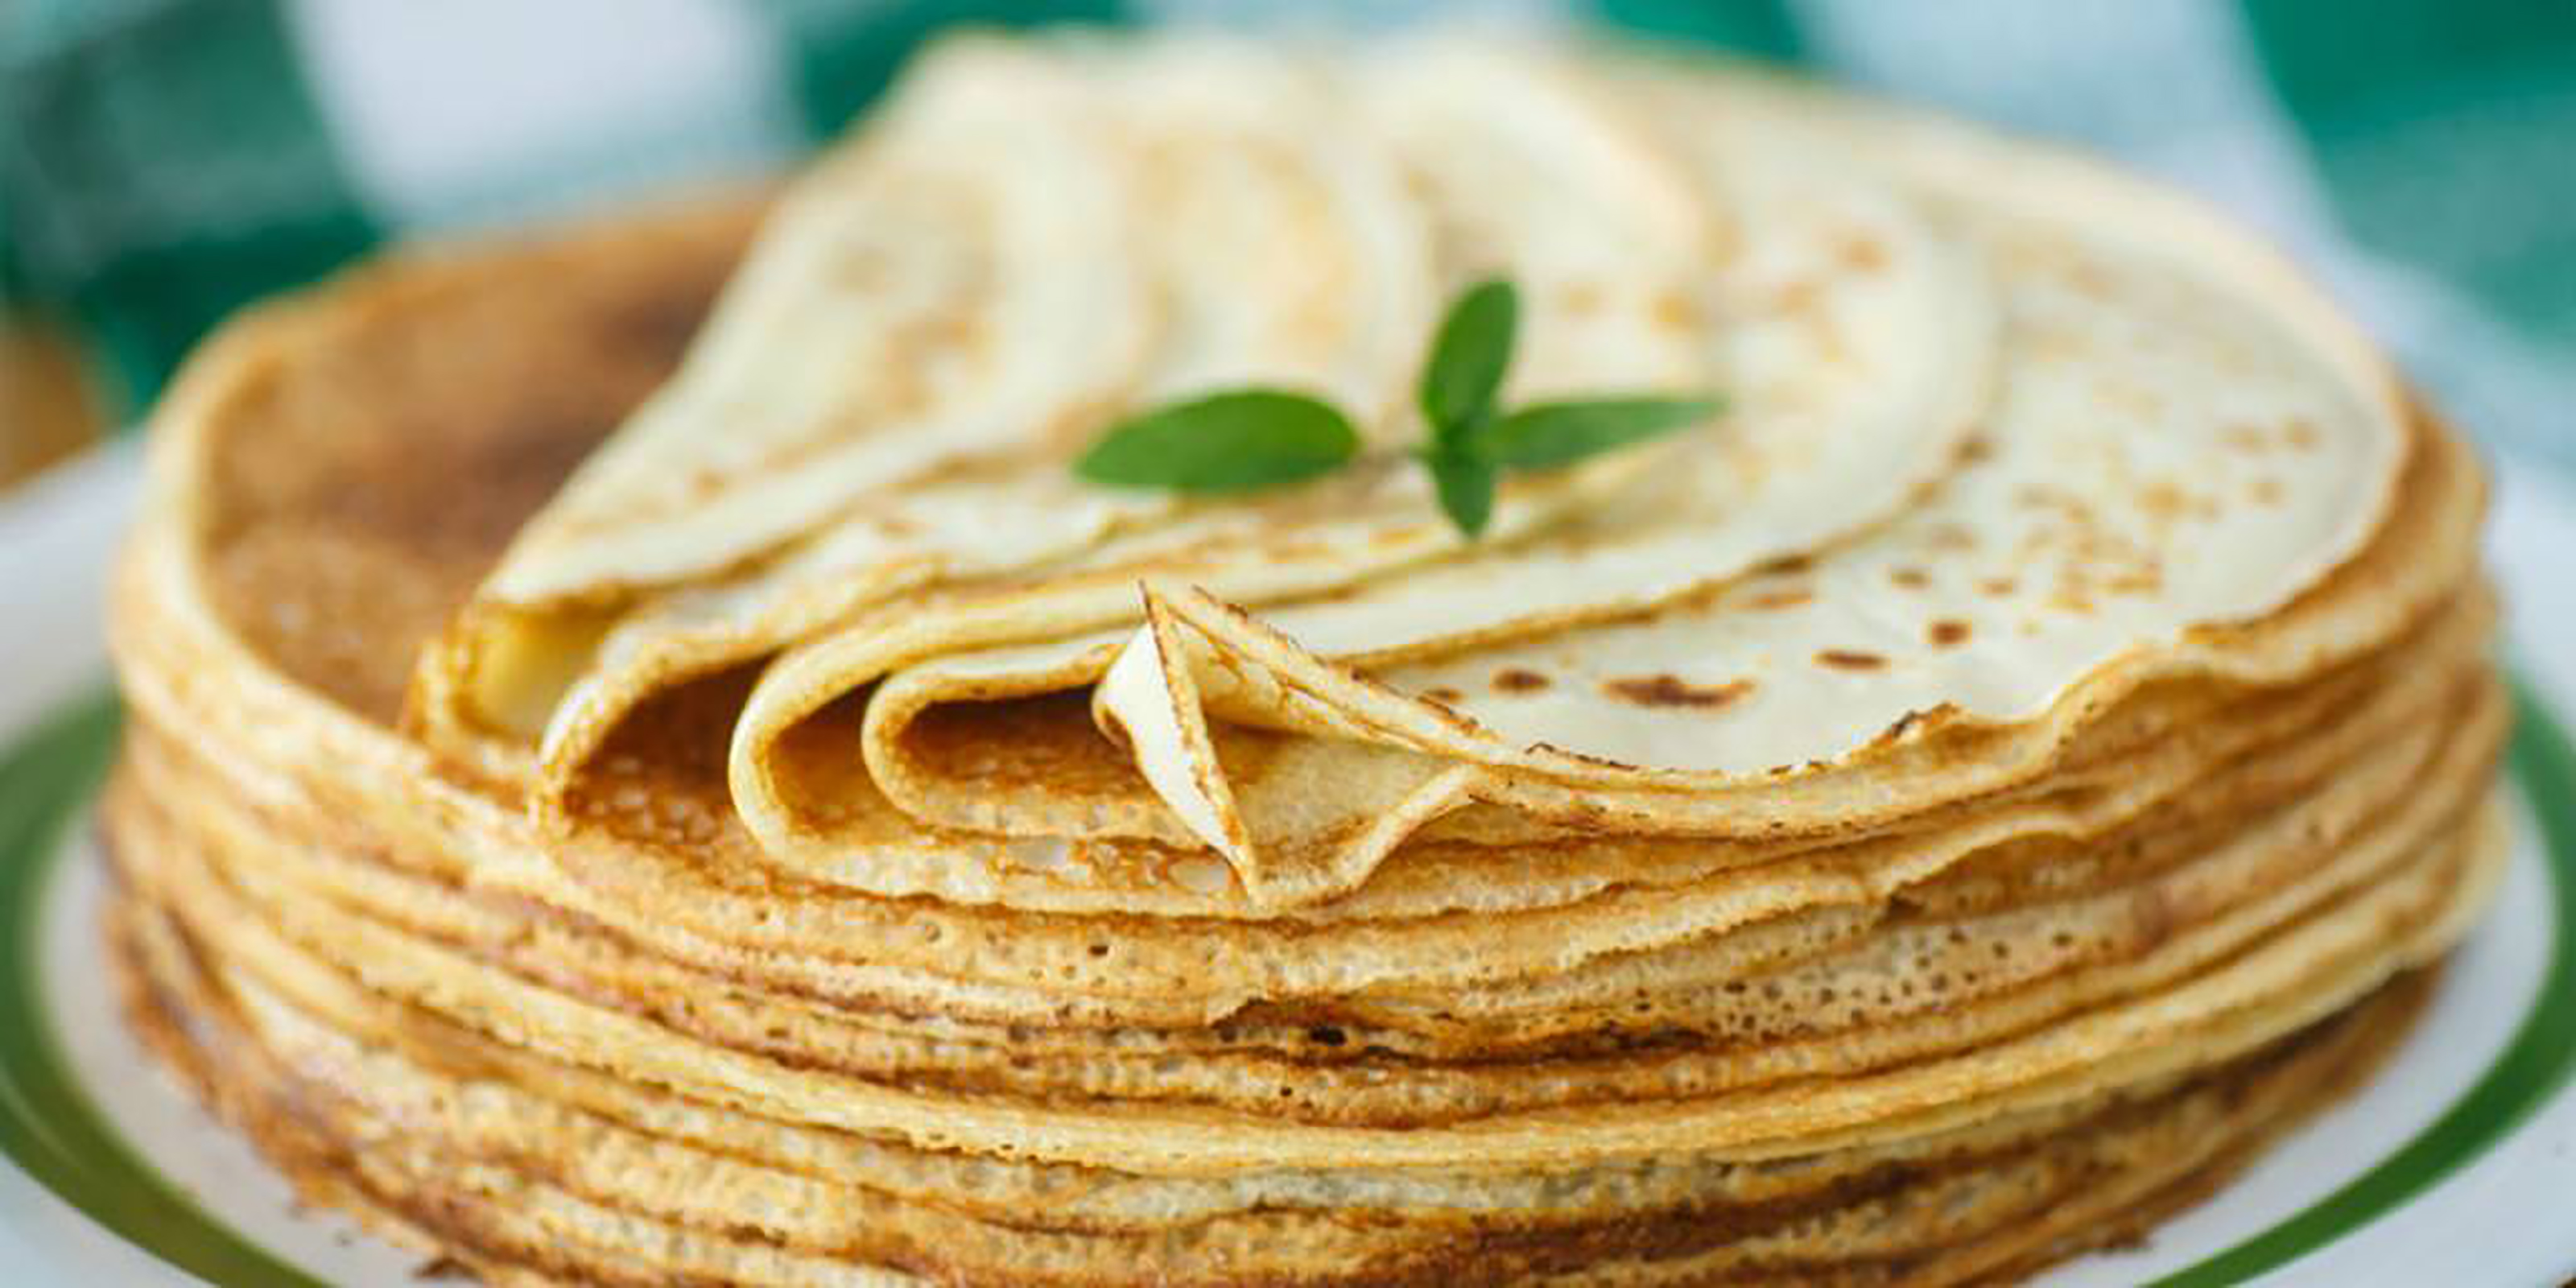
pancakes, dish, food, cuisine, ingredient, crepe, pannekoek, pancake, flatbread, roti, Mofletta, paratha, baked goods, tortilla, produce, Pane carasau, roti prata, Kerala porotta, breakfast, finger food, Corn tortilla, recipe, chapati, indian cuisine, roti canai, Blintz